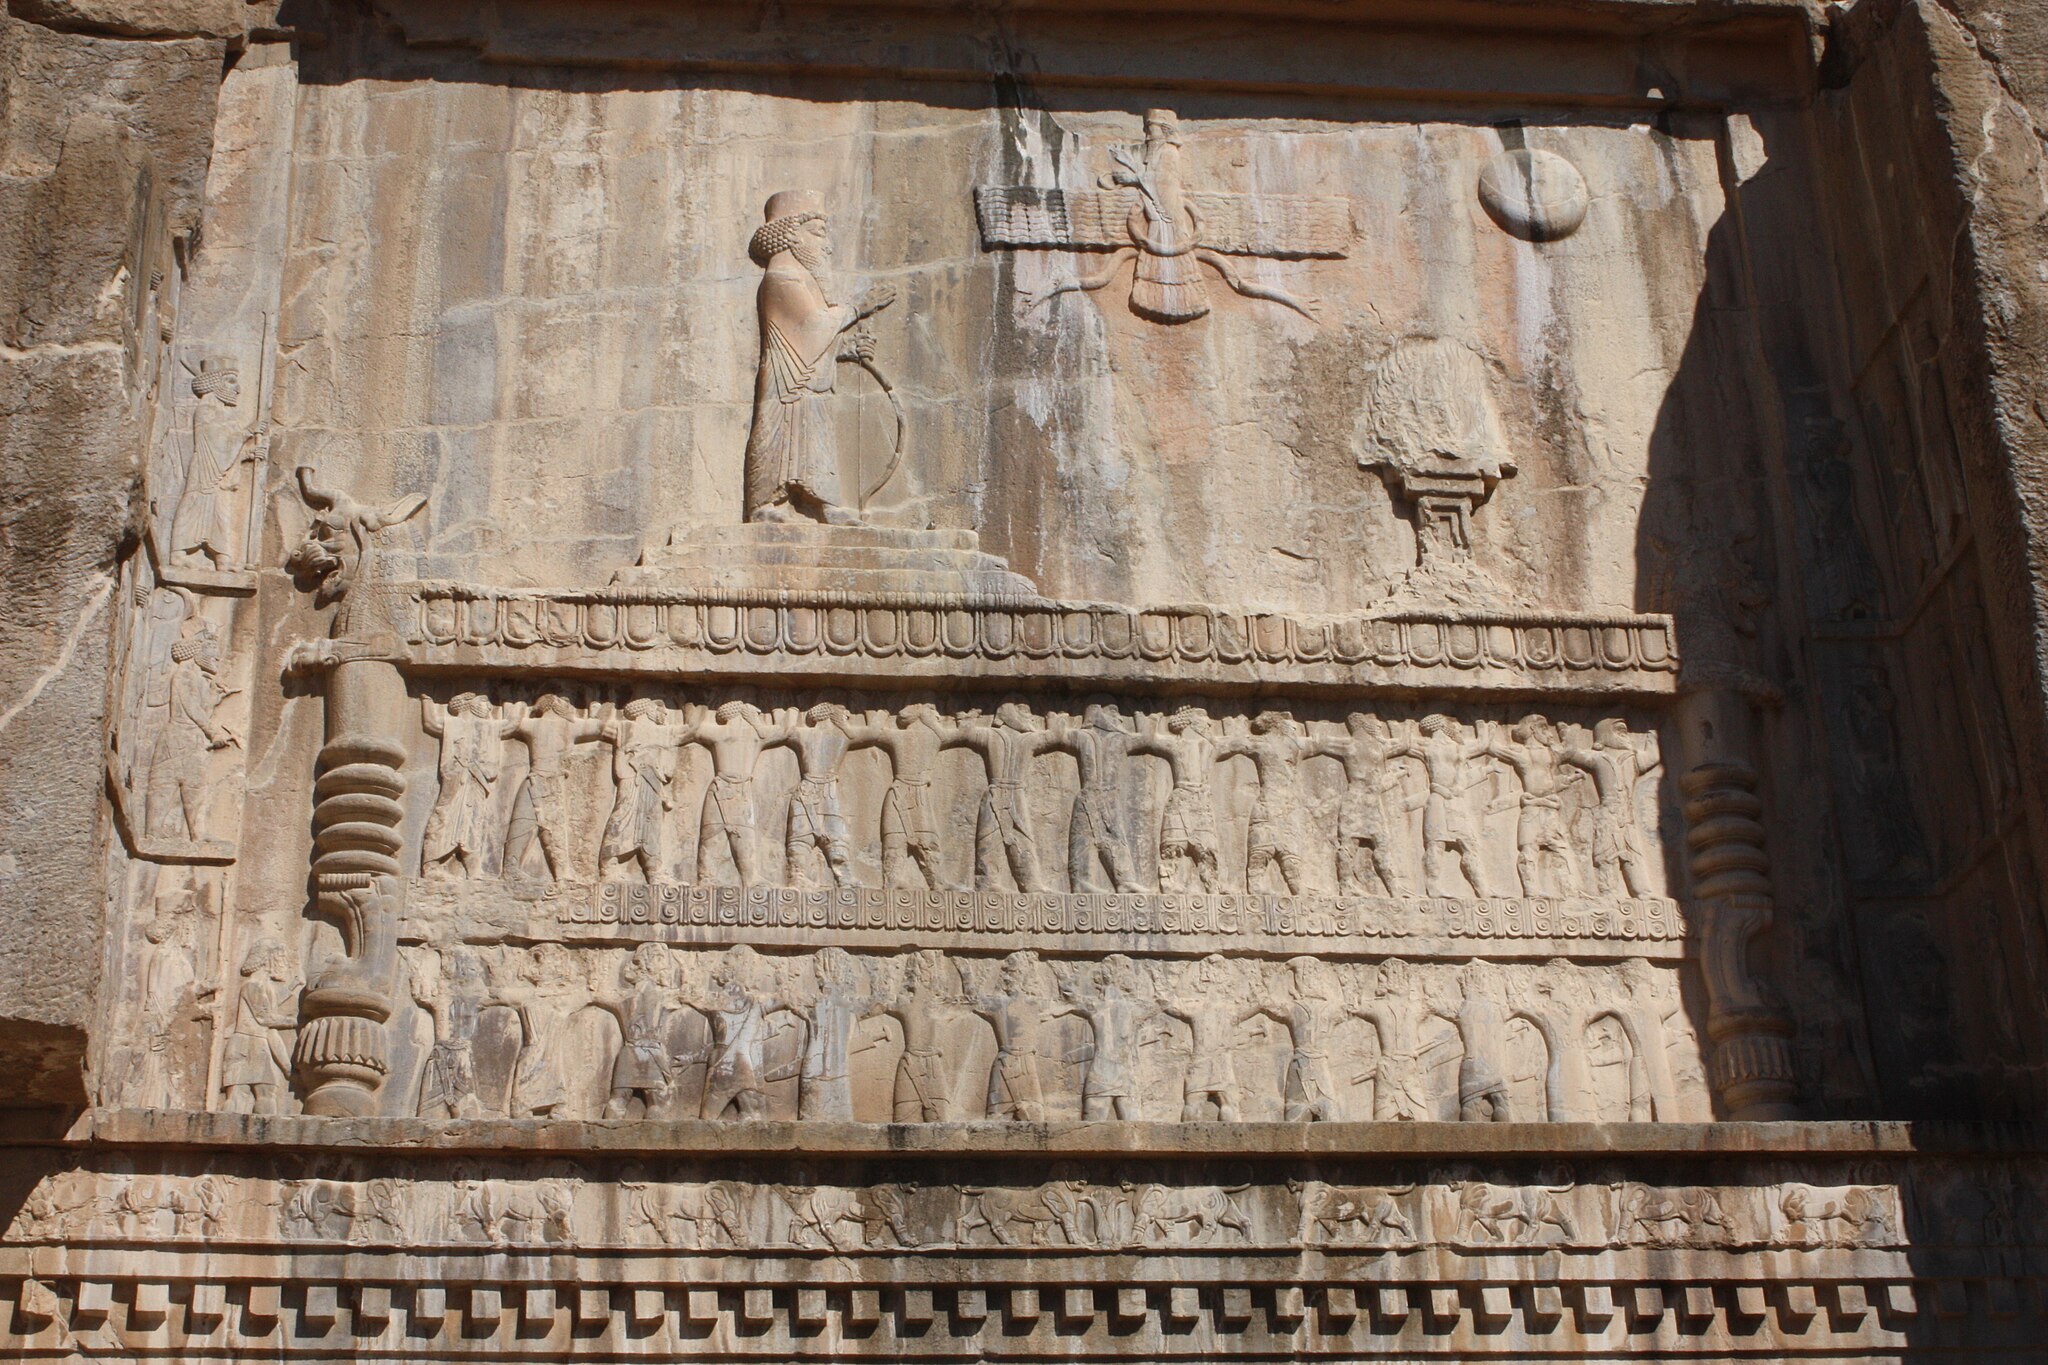
Title: Takhtejamshid 1216
Description: Persepolis in Shiraz
Date: 2009-04-03
Categories: GFDL, Taken with Canon EOS 450D, Tomb of Artaxerxes III, License migration redundant, Self-published work, 2009 in Persepolis, Achaemenids warriors, Reliefs of Faravahar in Persepolis, Reliefs of Ahura Mazda